Planetary surface

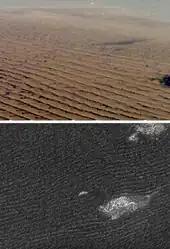
Sand dunes in the Namib Desert on Earth (top), compared with dunes in Belet on Titan

Liquid water as surface, beside on Earth, has only been found, as seasonal flows on warm Martian slopes, as well as past occurrences, and suspected at the habitable zones of other planetary systems.